Shi Dakai

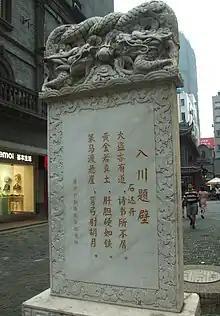
A monument of Shi Dakai in Chengdu, where Shi Dakai was killed by the Qing government

Shi Dakai (1 March 1831 – 25 June 1863), born in Guigang, Guangxi, also known as the Wing King or phonetically translated as Yi-Wang, was one of the most highly acclaimed leaders in the Taiping Rebellion and a poet.